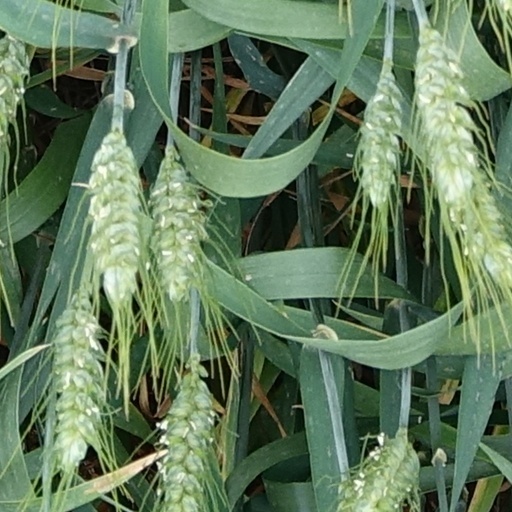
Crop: wheat